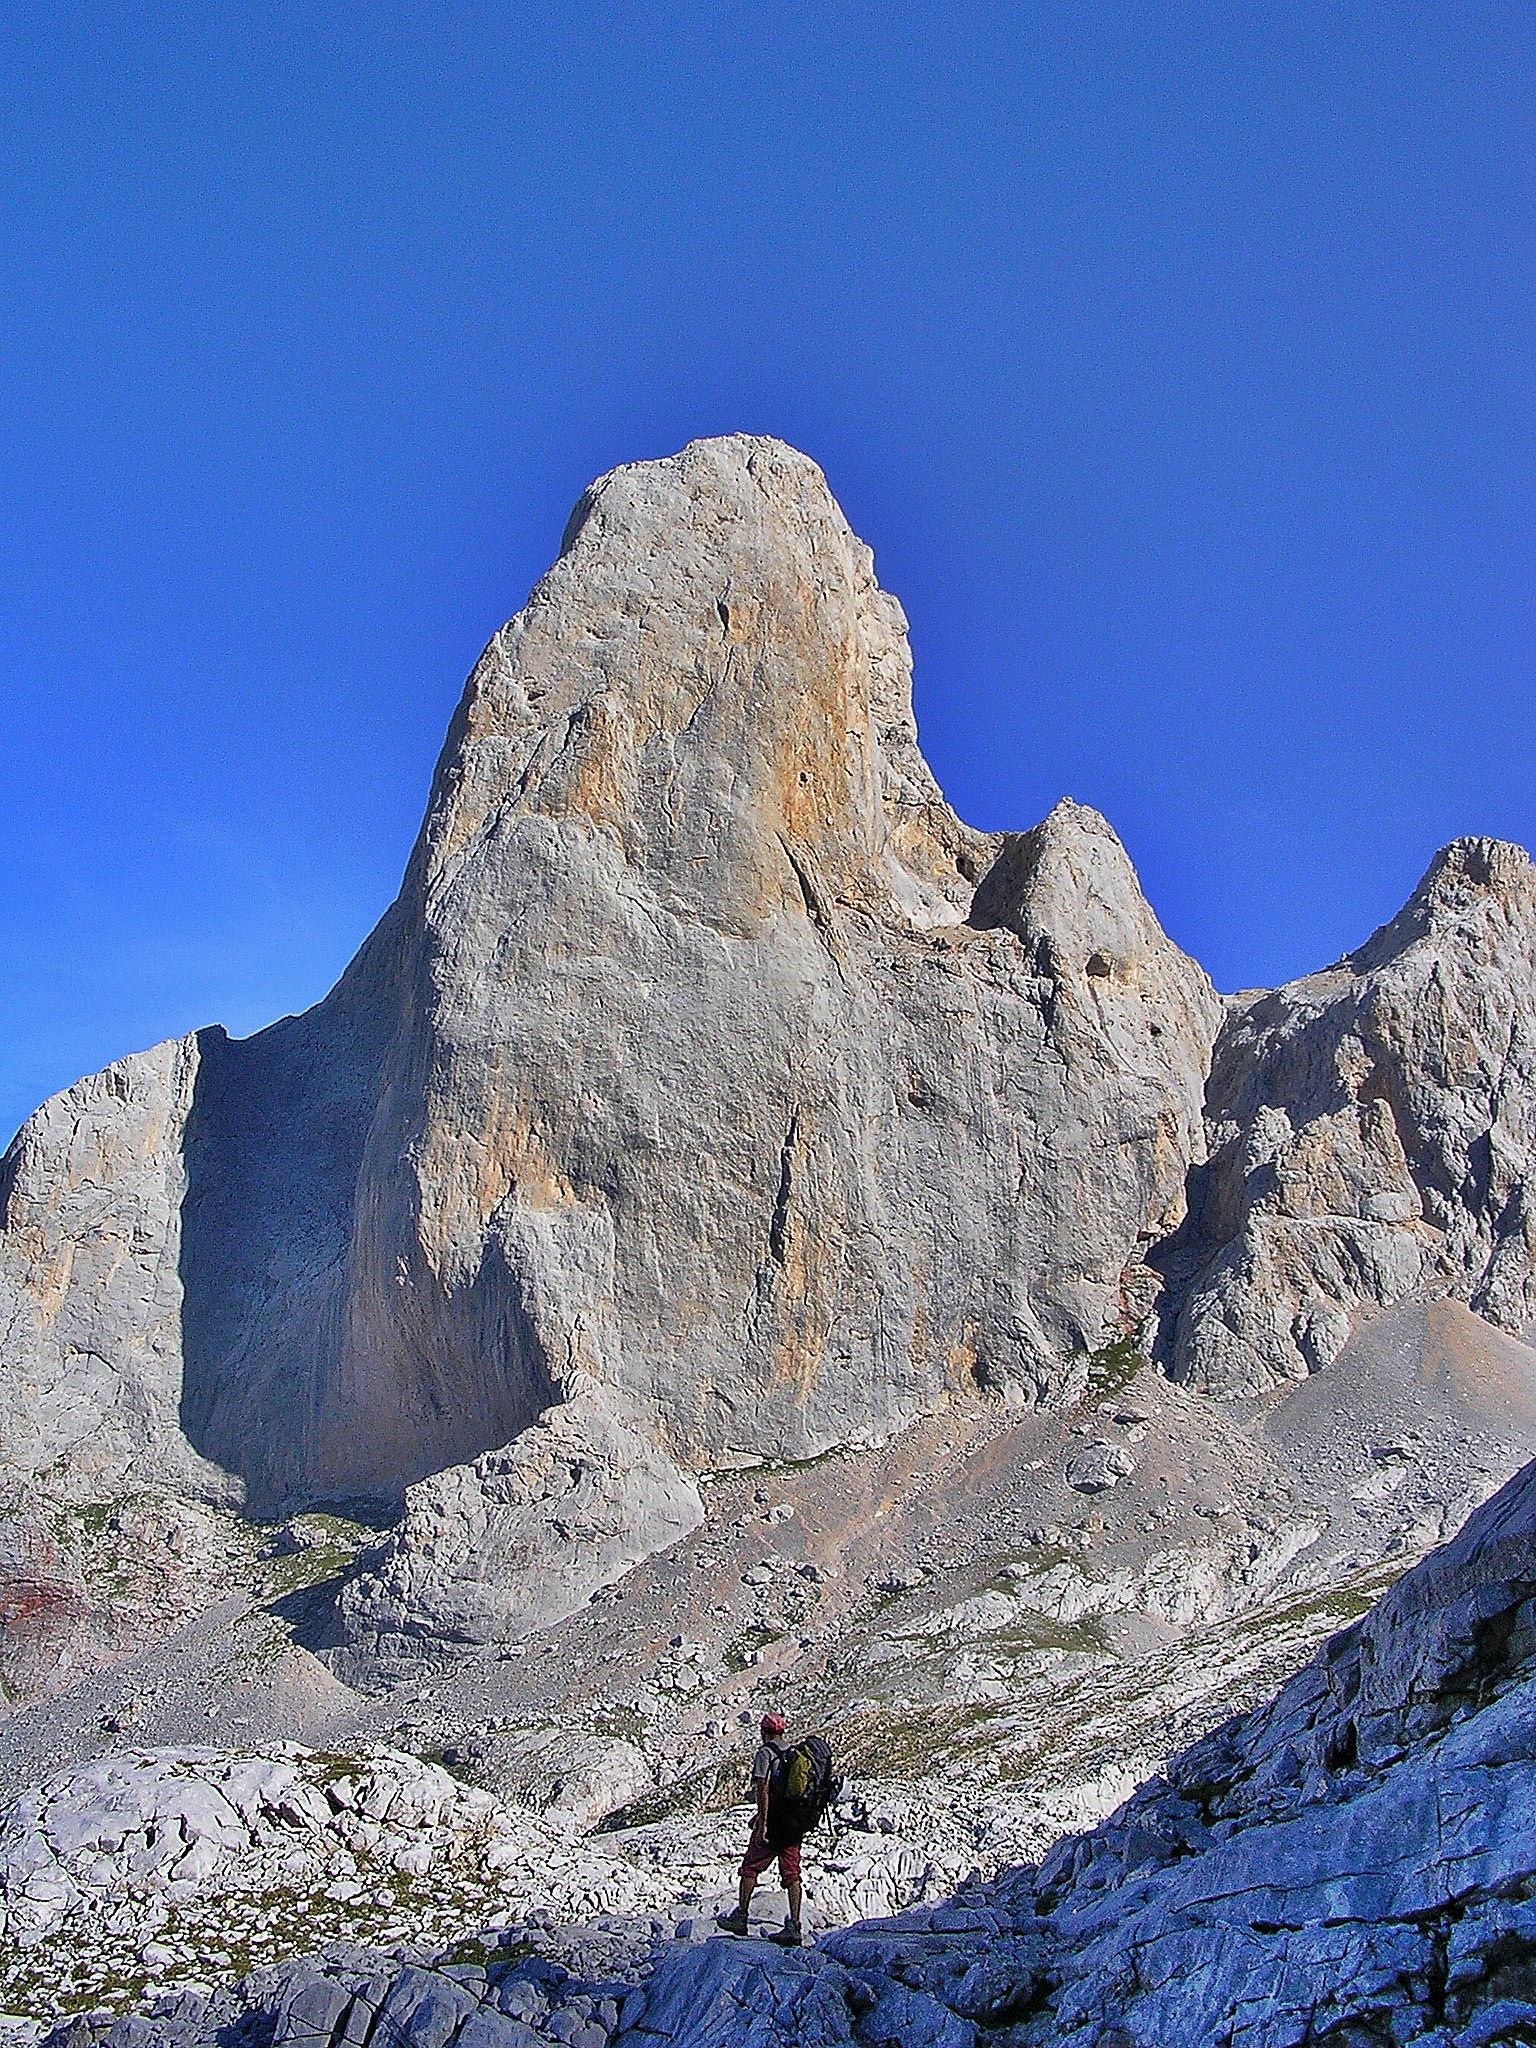
landscape, nature, rock, wilderness, mountain, snow, sky, adventure, mountain range, formation, cliff, blue, terrain, material, ridge, summit, mountaineering, geology, mountaineer, alps, mount, plateau, peaks, asturias, landform, escalation, geographical feature, mountainous landforms